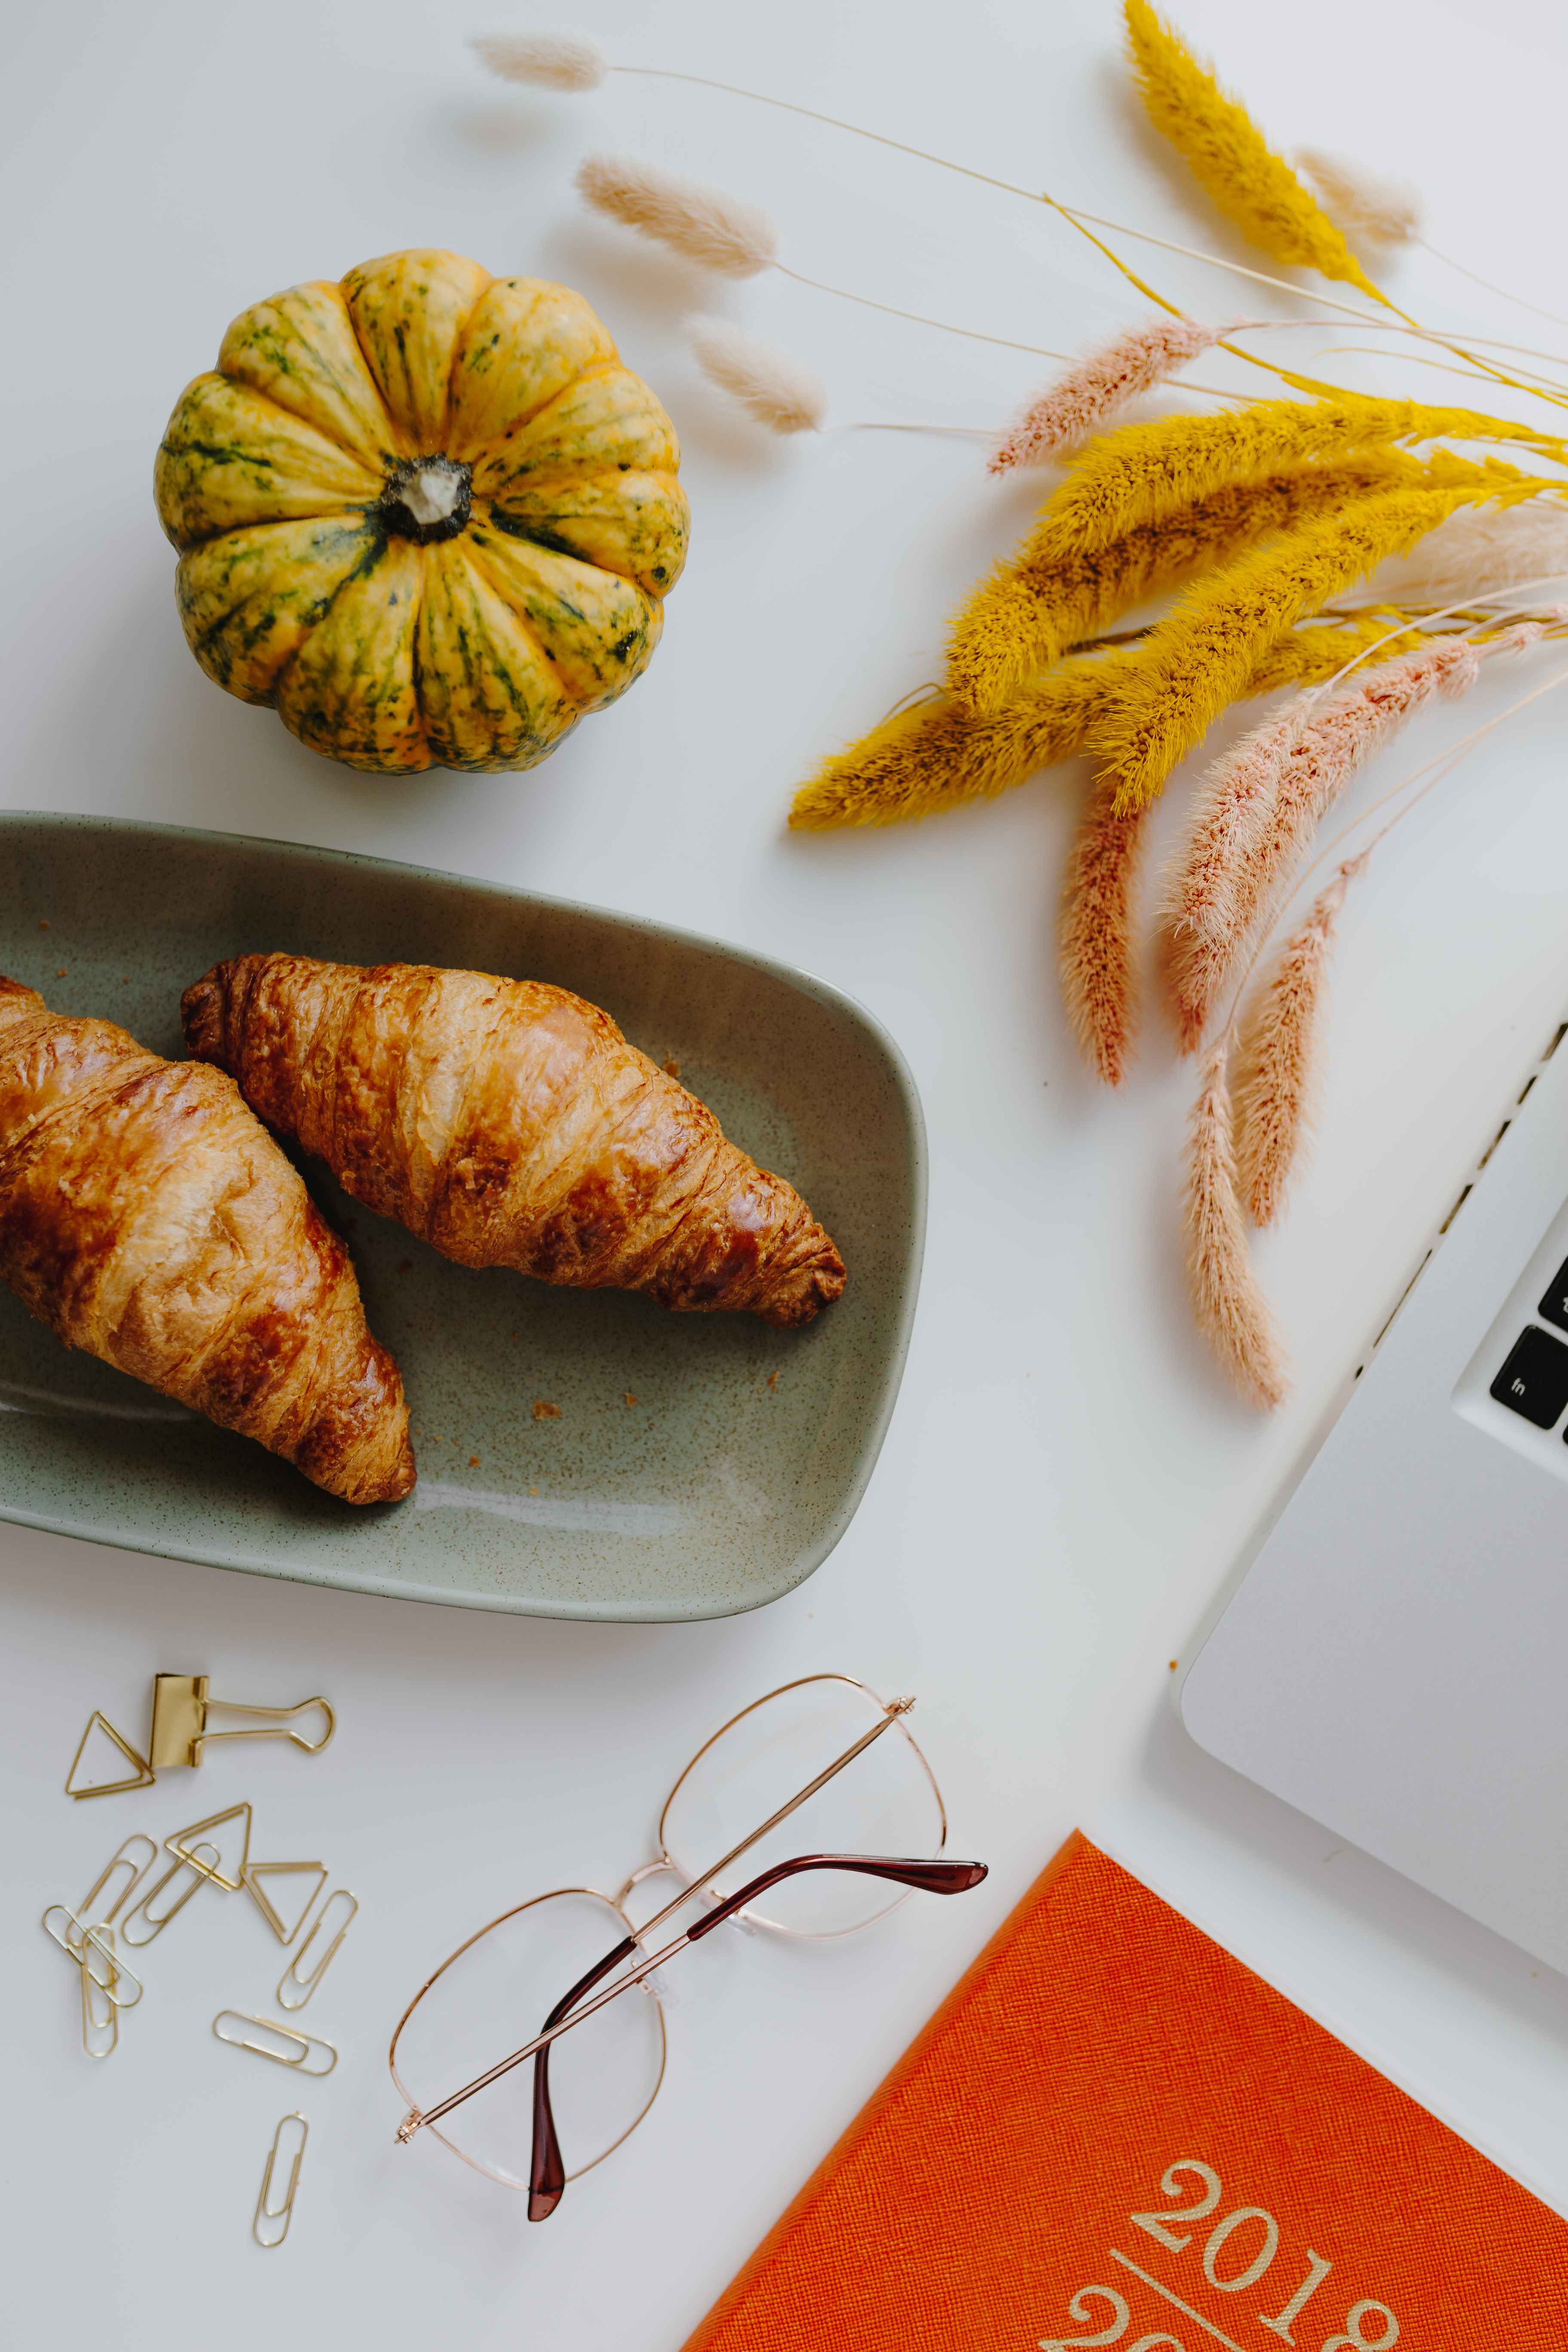
food, croissant, leaf, dish, cuisine, root vegetable, recipe, plant, produce, ingredient, vegetable, comfort food